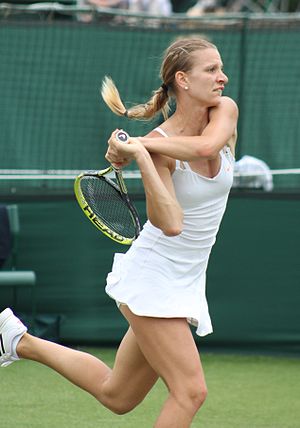
Sesil Karatantcheva
Sesil Karatantcheva er en kvindelig professionel tennisspiller fra Kasakhstan.